Schloßplatz (Wiesbaden)

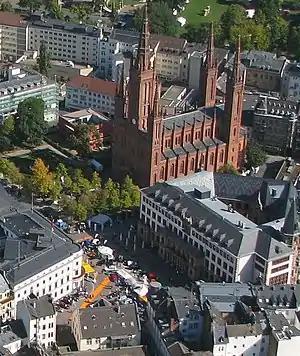
Aerial photo of the Schloßplatz in Wiesbaden with the Stadtschloss (left) and the New Town Hall (right)

The Schlossplatz (Palace Square or Castle Square) forms the center of the historic Old Town of Wiesbaden, Hesse, Germany. It gets its name from the Stadtschloss, the royal residence of the Dukes of Nassau located on the north side of the square. Other buildings surrounding the Schlossplatz include the Old City Hall, the New Town Hall and the Marktkirche. In the middle of the square stands the "Marktbrunnen" (Market Well) of 1753. Due to this unique building ensemble, and the fact that at this point medieval Wiesbaden originated, it is historically the most important part of the city. Occasionally it is referred to as the "market square", its name before the palace was built.